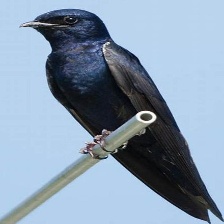
Species: PURPLE MARTIN
Scientific name: PROGNE SUBIS